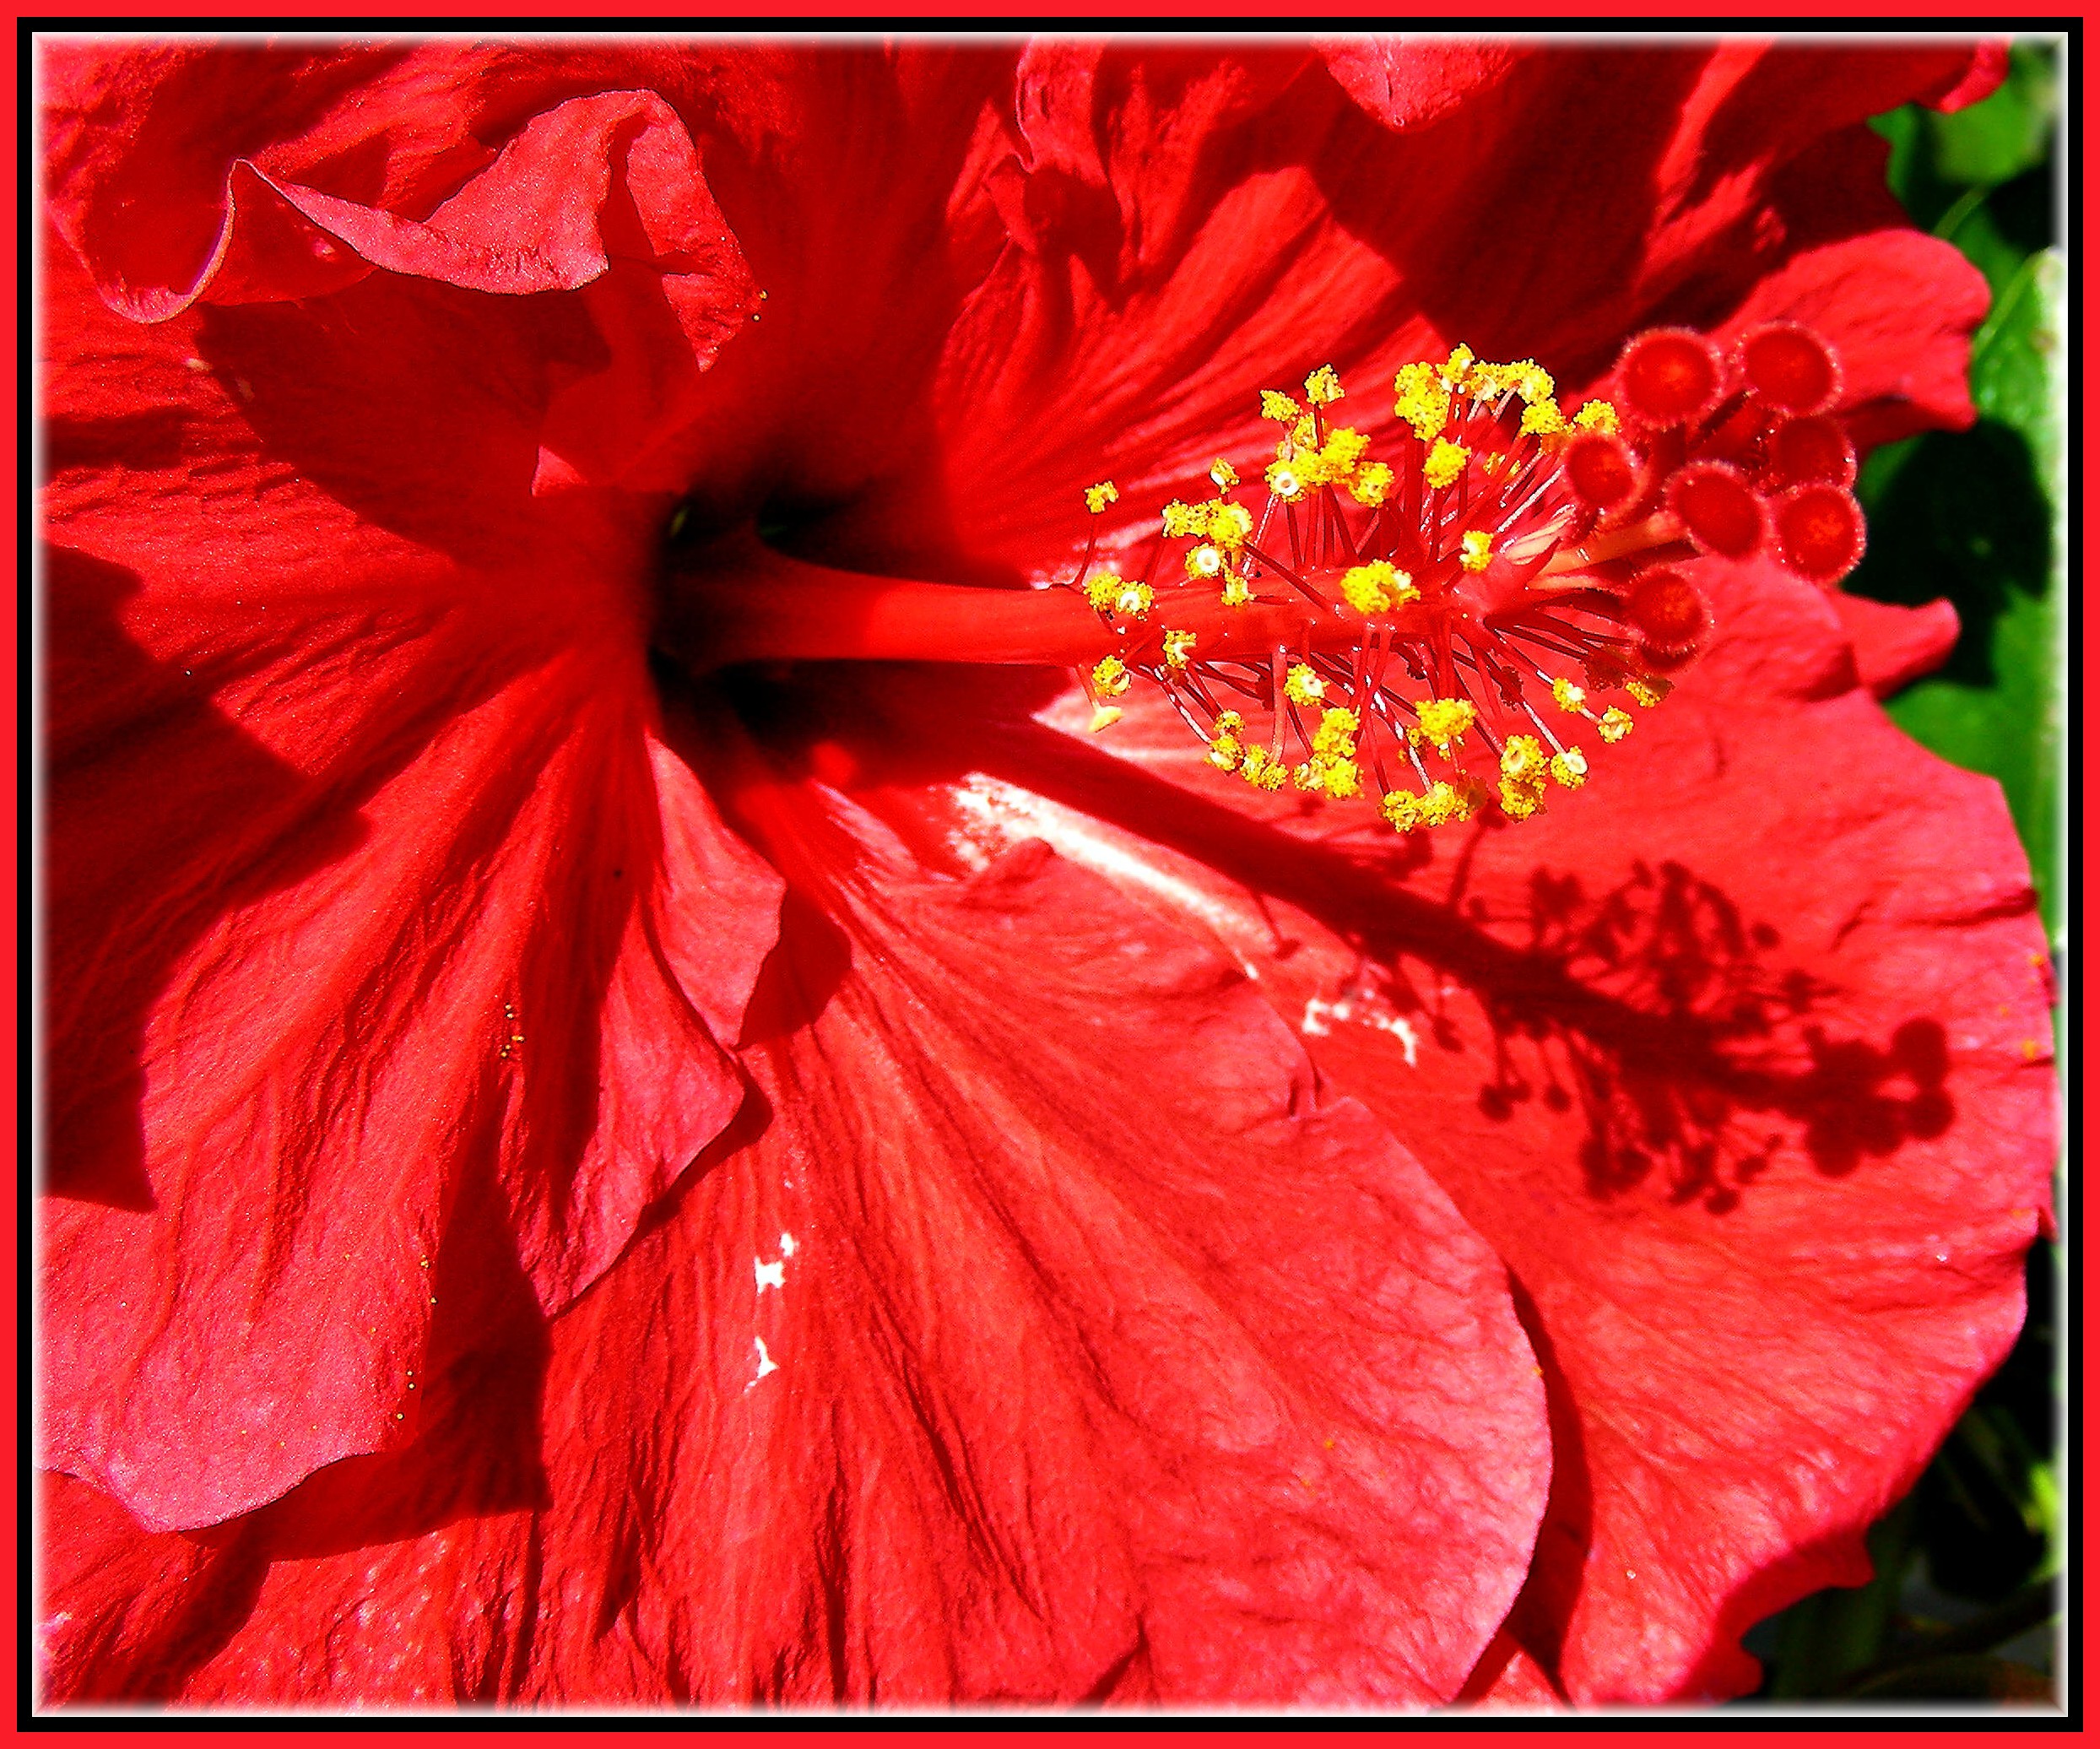
nature, plant, flower, petal, red, flora, flowers, rojo, naturaleza, flores, natureza, natur, hibiscus, malvales, frores, oleiros, provinciacoru a, flowering plant, chinese hibiscus, land plant